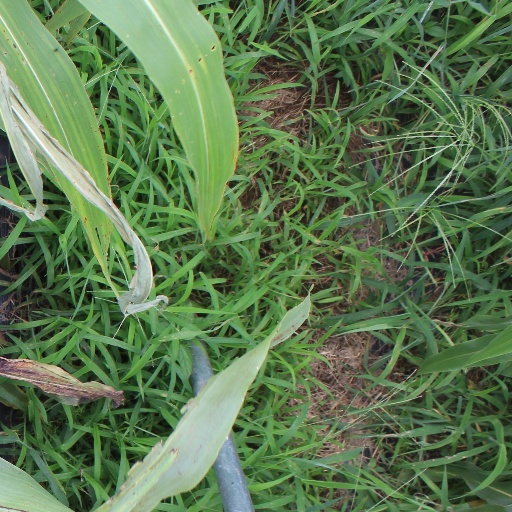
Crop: sorghum